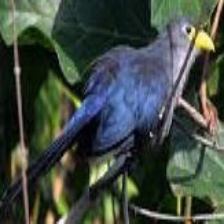
Species: BLUE MALKOHA
Scientific name: CEUTHMOCHARES AEREUS